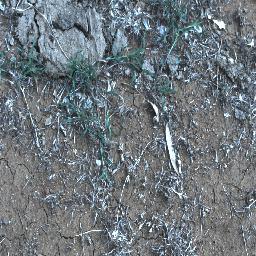
Label: negative